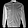
Label: Coat